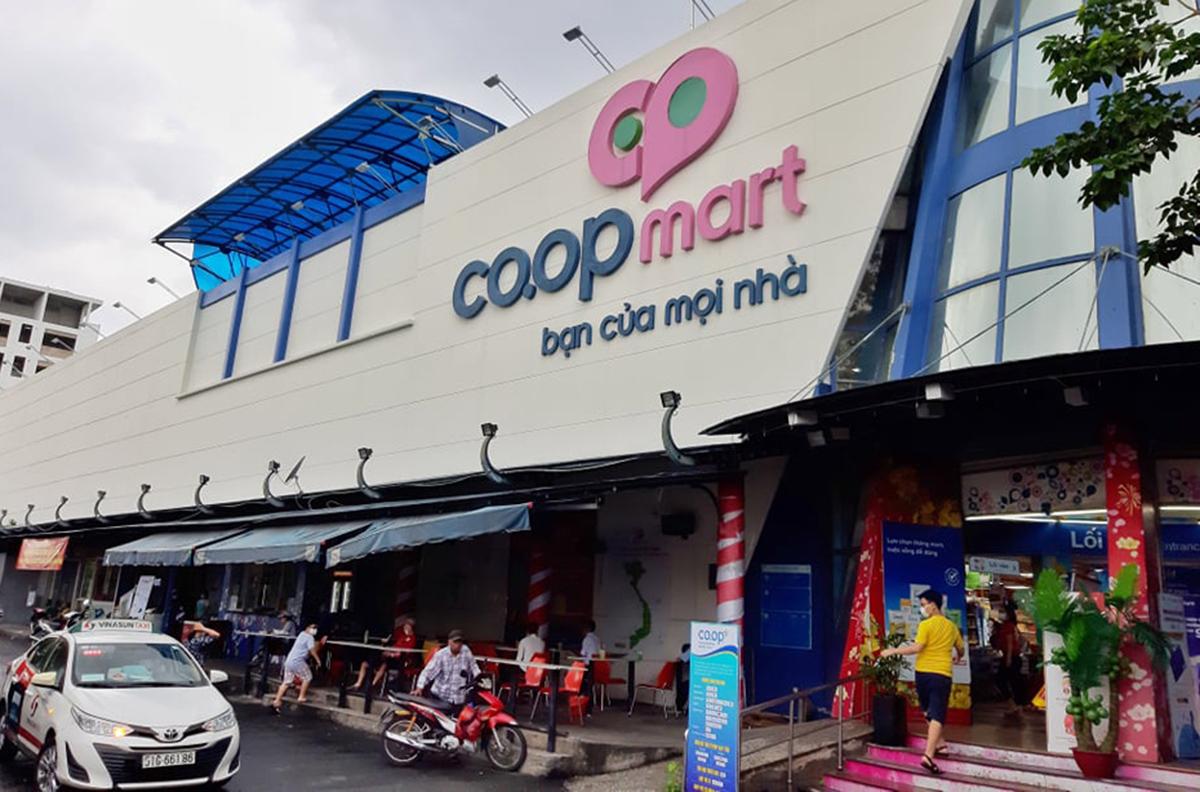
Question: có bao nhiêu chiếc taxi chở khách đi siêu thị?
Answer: một chiếc